Rage (German band)

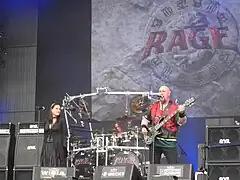
Rage at Wacken Open Air 2009

In 2006, Rage again featured a symphonic orchestra, this time from Minsk, Belarus, named the "Lingua Mortis Orchestra," which performed on their subsequent album "Speak of the Dead". This was the last album to feature Mike Terrana on drums. On 1 January 2007, it was announced that the new drummer would be André Hilgers, formerly of Axxis. He had already contributed to the 20th anniversary album "", which was composed, produced, and primarily played by Victor, with lyrics written by Peavy.